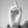
ASL letter: D